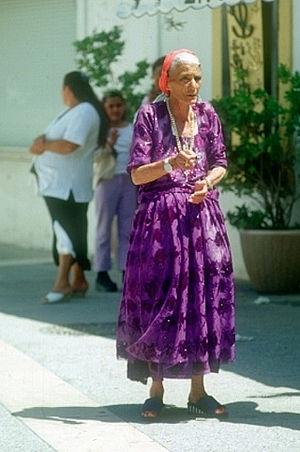
Lors du pèlerinage gitan, diseuse de bonne aventure aux Saintes-Maries-de-la-Mer
Le pèlerinage aux Saintes-Maries-de-la-Mer, dit encore pèlerinage des Gitans est une manifestation religieuse, doublée d'un phénomène touristique, qui se déroule en Camargue, aux Saintes-Maries-de-la-Mer, chaque année les 24 et 25 mai. Ce pèlerinage, avec la présence massive de tsiganes venus de toute l'Europe, est l’objet d’une forte médiatisation. Cette tradition camarguaise est pourtant récente puisqu'elle a été instaurée sous sa forme actuelle par le marquis Folco de Baroncelli, en 1935.